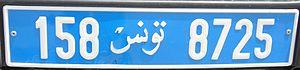
Plaque d'immatriculation Tunisiene